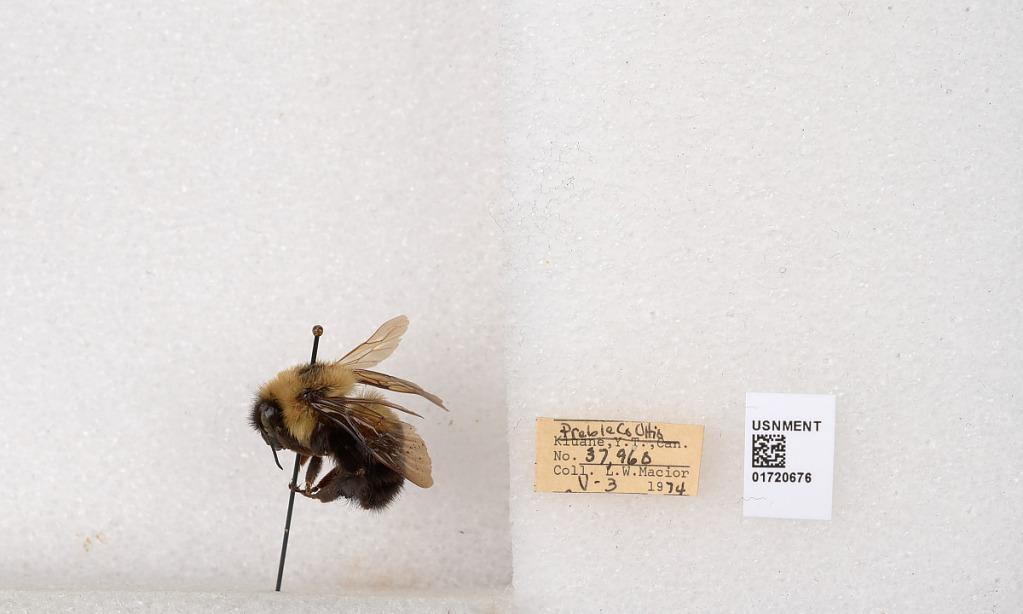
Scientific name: Bombus bimaculatus Cresson
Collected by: L. Macior
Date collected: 1974-5-3
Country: United States
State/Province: Ohio
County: Preble
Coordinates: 39.7416, -84.648